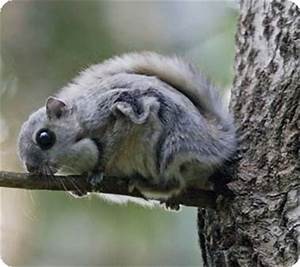
Label: squirrel